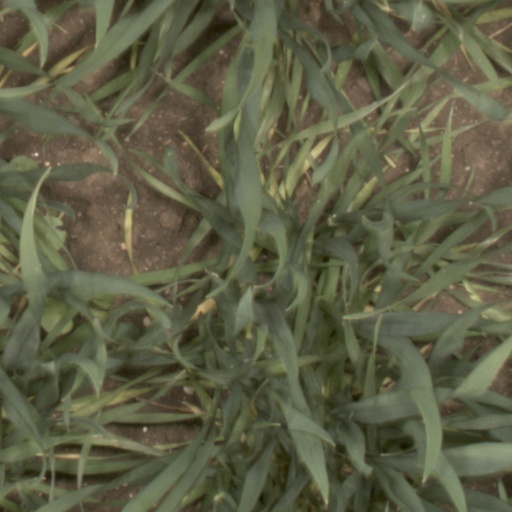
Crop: wheat